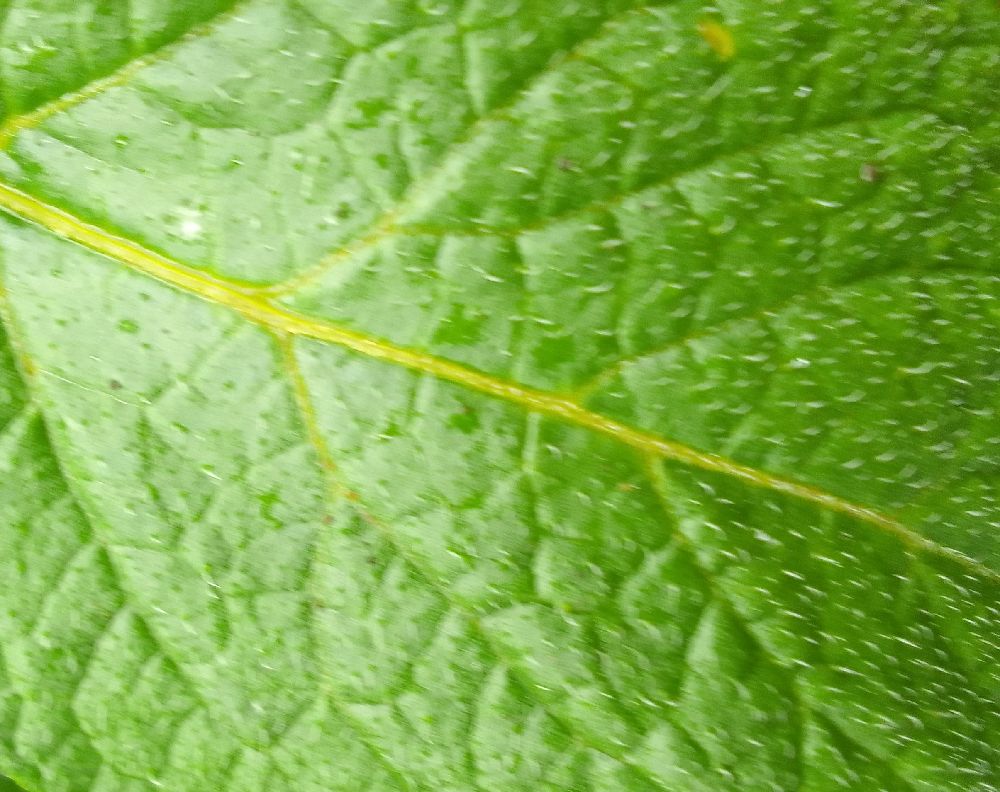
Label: Healthy